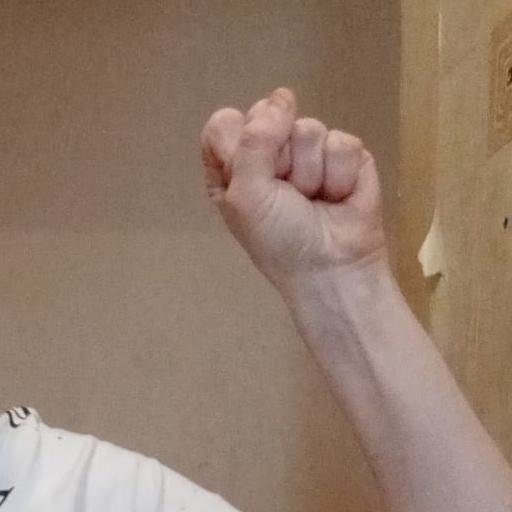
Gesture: fist